Invisible Stripes

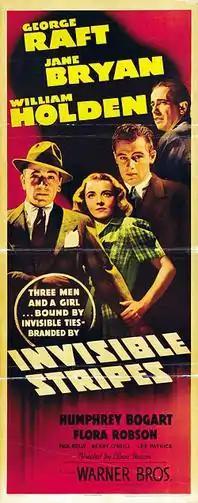
theatrical poster

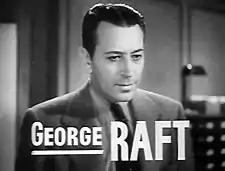

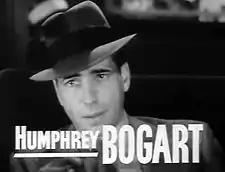

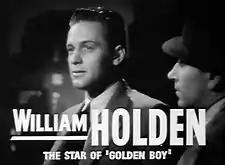

Invisible Stripes is a 1939 Warner Bros. crime film starring George Raft as a gangster unable to go straight after returning home from prison. The movie was directed by Lloyd Bacon and also features William Holden, Jane Bryan and Humphrey Bogart. The screenplay by Warren Duff was based on the novel of the same title by Warden Lewis E. Lawes, a fervent crusader for prison reform, as adapted by Jonathan Finn.